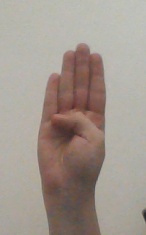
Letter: kaaf